Mascapaicha

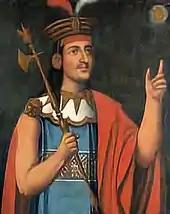
Portrait of Manco Capac wearing the Mascapaicha.

The Mascapaicha or Maskaypacha (Quechua: "Maskhay", "search" and "Pacha", "space" or "time") was the royal crown of the Emperor of the Tawantinsuyu, more commonly known as the Inca Empire.